Alfred Hodder

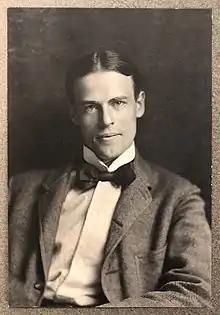
Alfred LeRoy Hodder circa 1890

Alfred LeRoy Hodder (September 18, 1866 – March 3, 1907) was an American author, attorney, Bryn Mawr College professor, private secretary to Manhattan District Attorney William Travers Jerome, muckraking journalist, and voice of the Progressive movement.